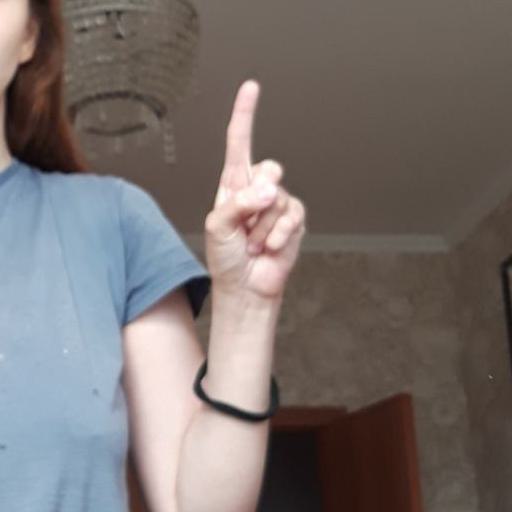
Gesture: one